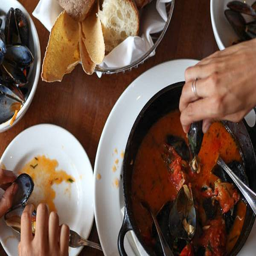
image of a table with bread and seafood